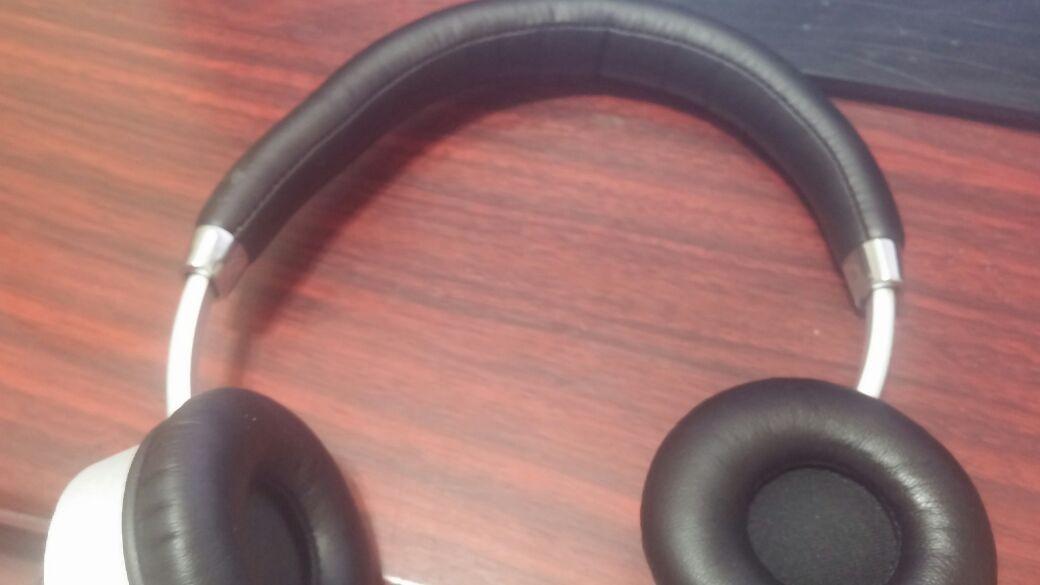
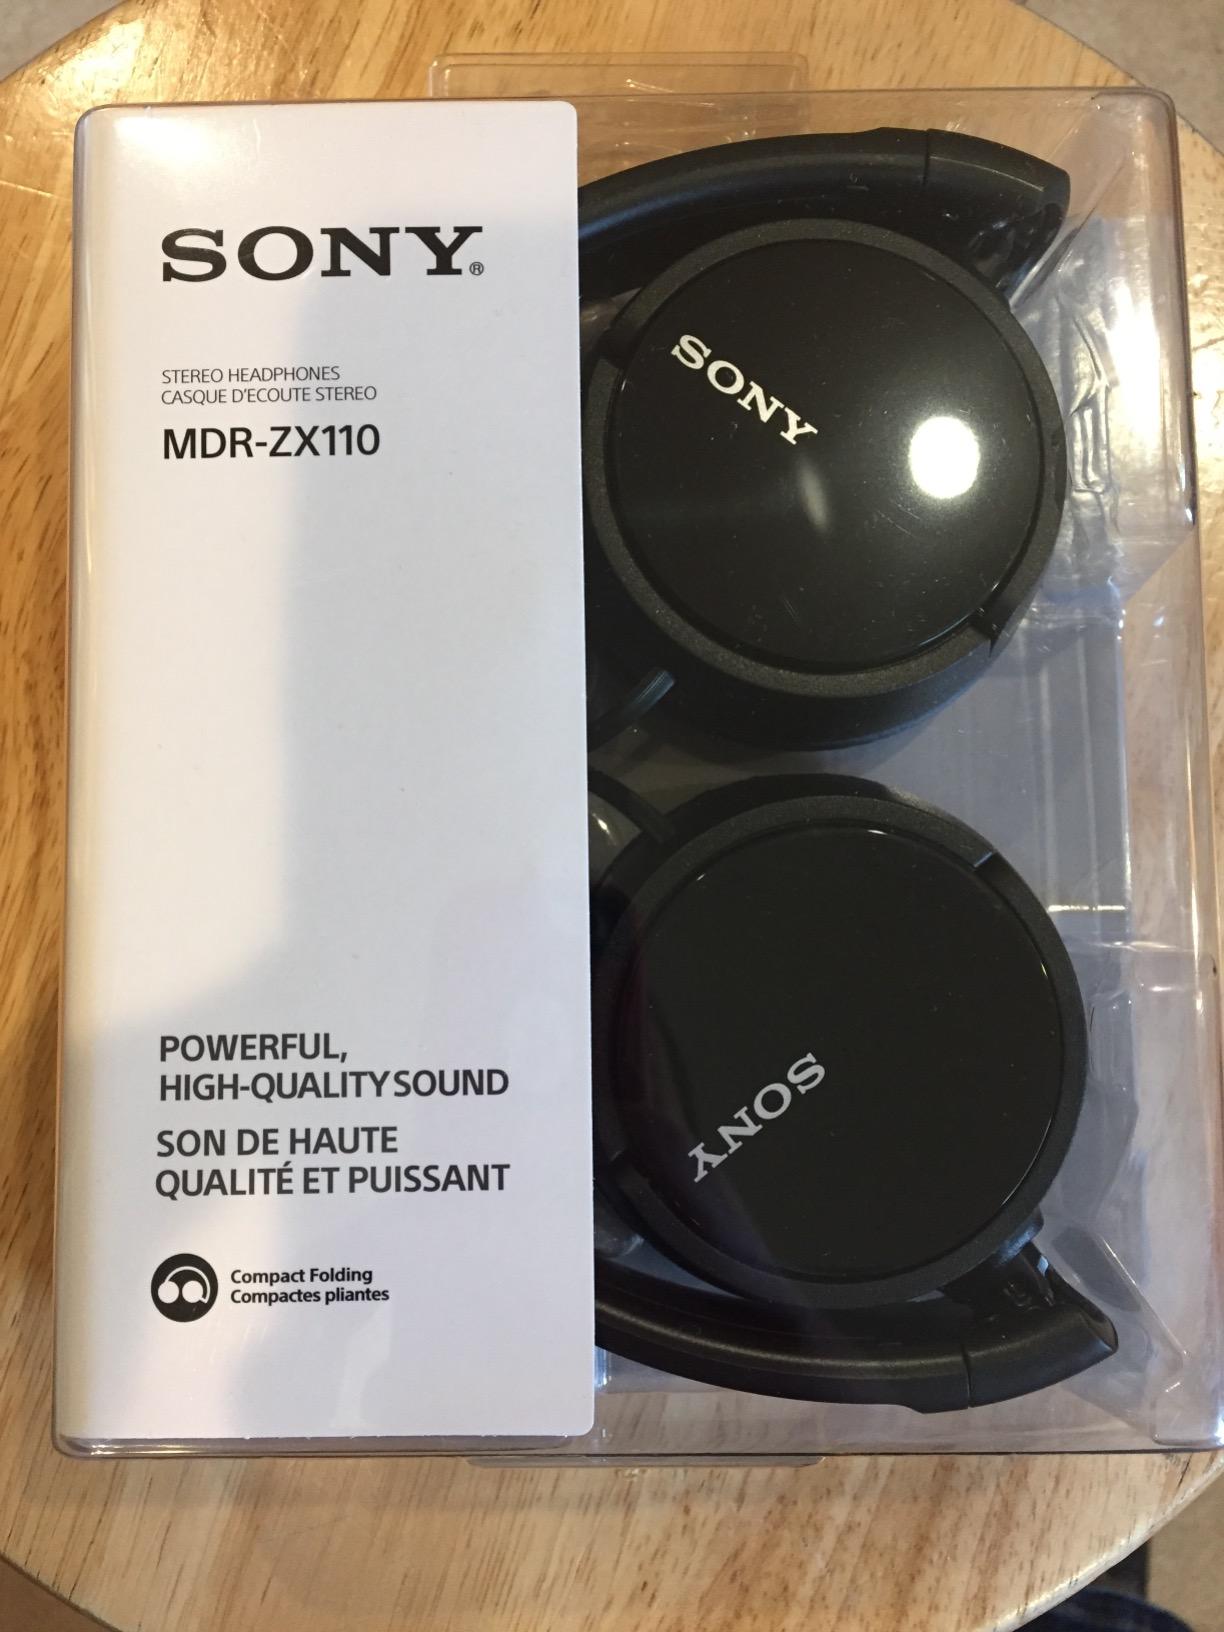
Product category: headphones
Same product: no